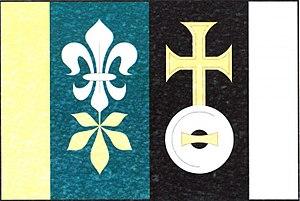
Černovice est une commune du district de Domažlice, dans la région de Plzeň, en Tchéquie. Sa population s'élevait à 158 habitants en 2017.